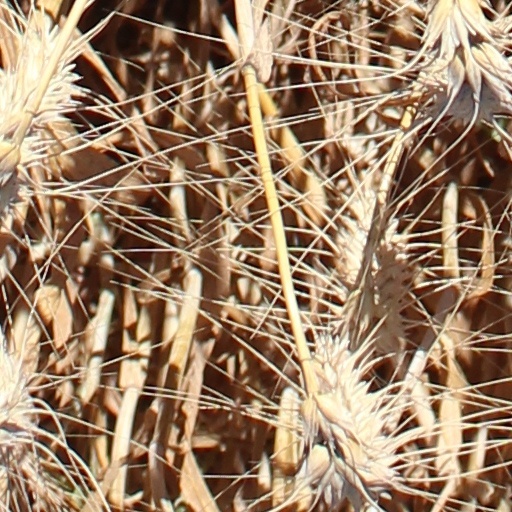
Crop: wheat